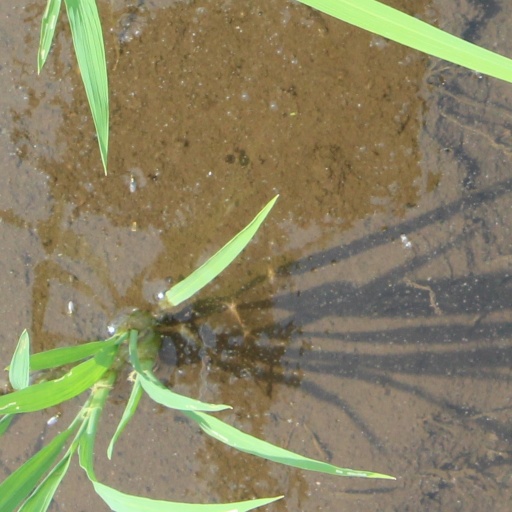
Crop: rice